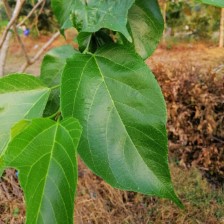
Variety: TaiwanMeacho